Fred Coby

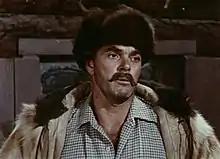
Coby in "Sergeant Preston of the Yukon", 1957

Frederick G. Beckner Jr. (March 1, 1916 – September 27, 1970) was an American film and television actor. He was known for playing Pony Deal in the fifth season of the American western television series "The Life and Legend of Wyatt Earp".